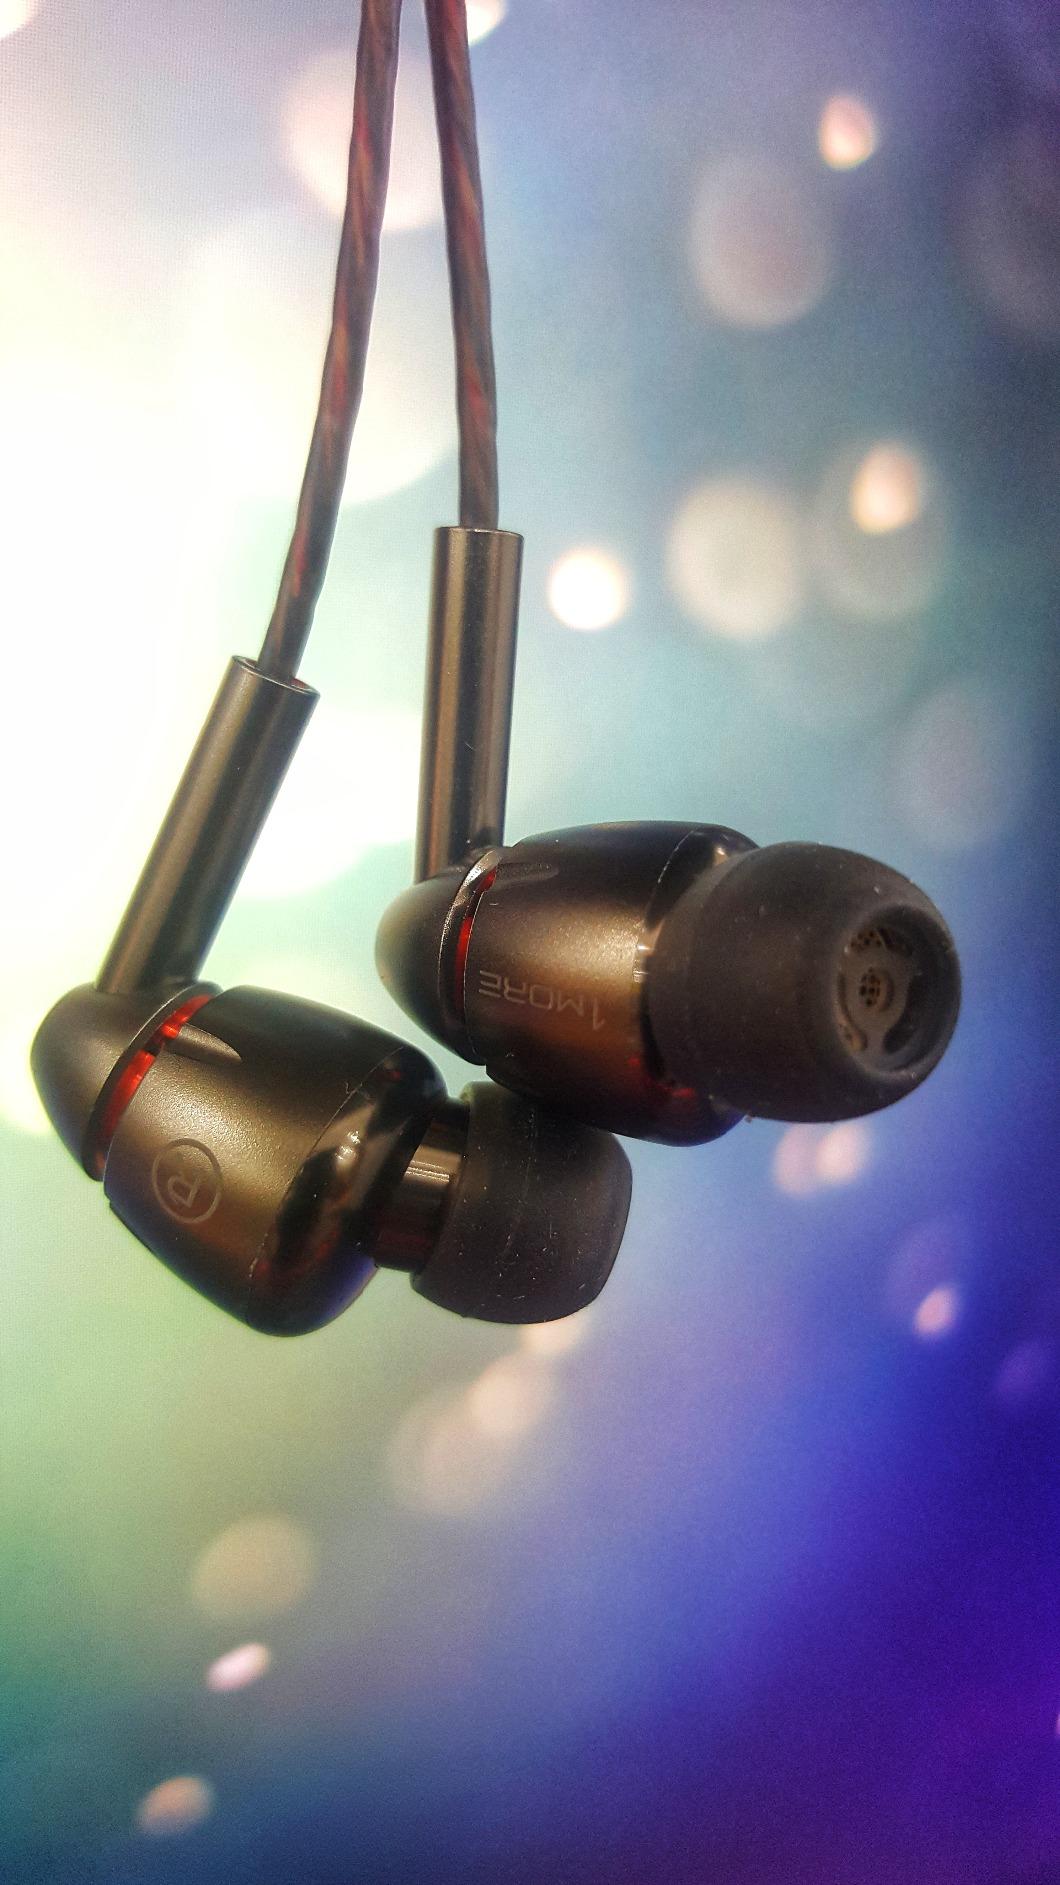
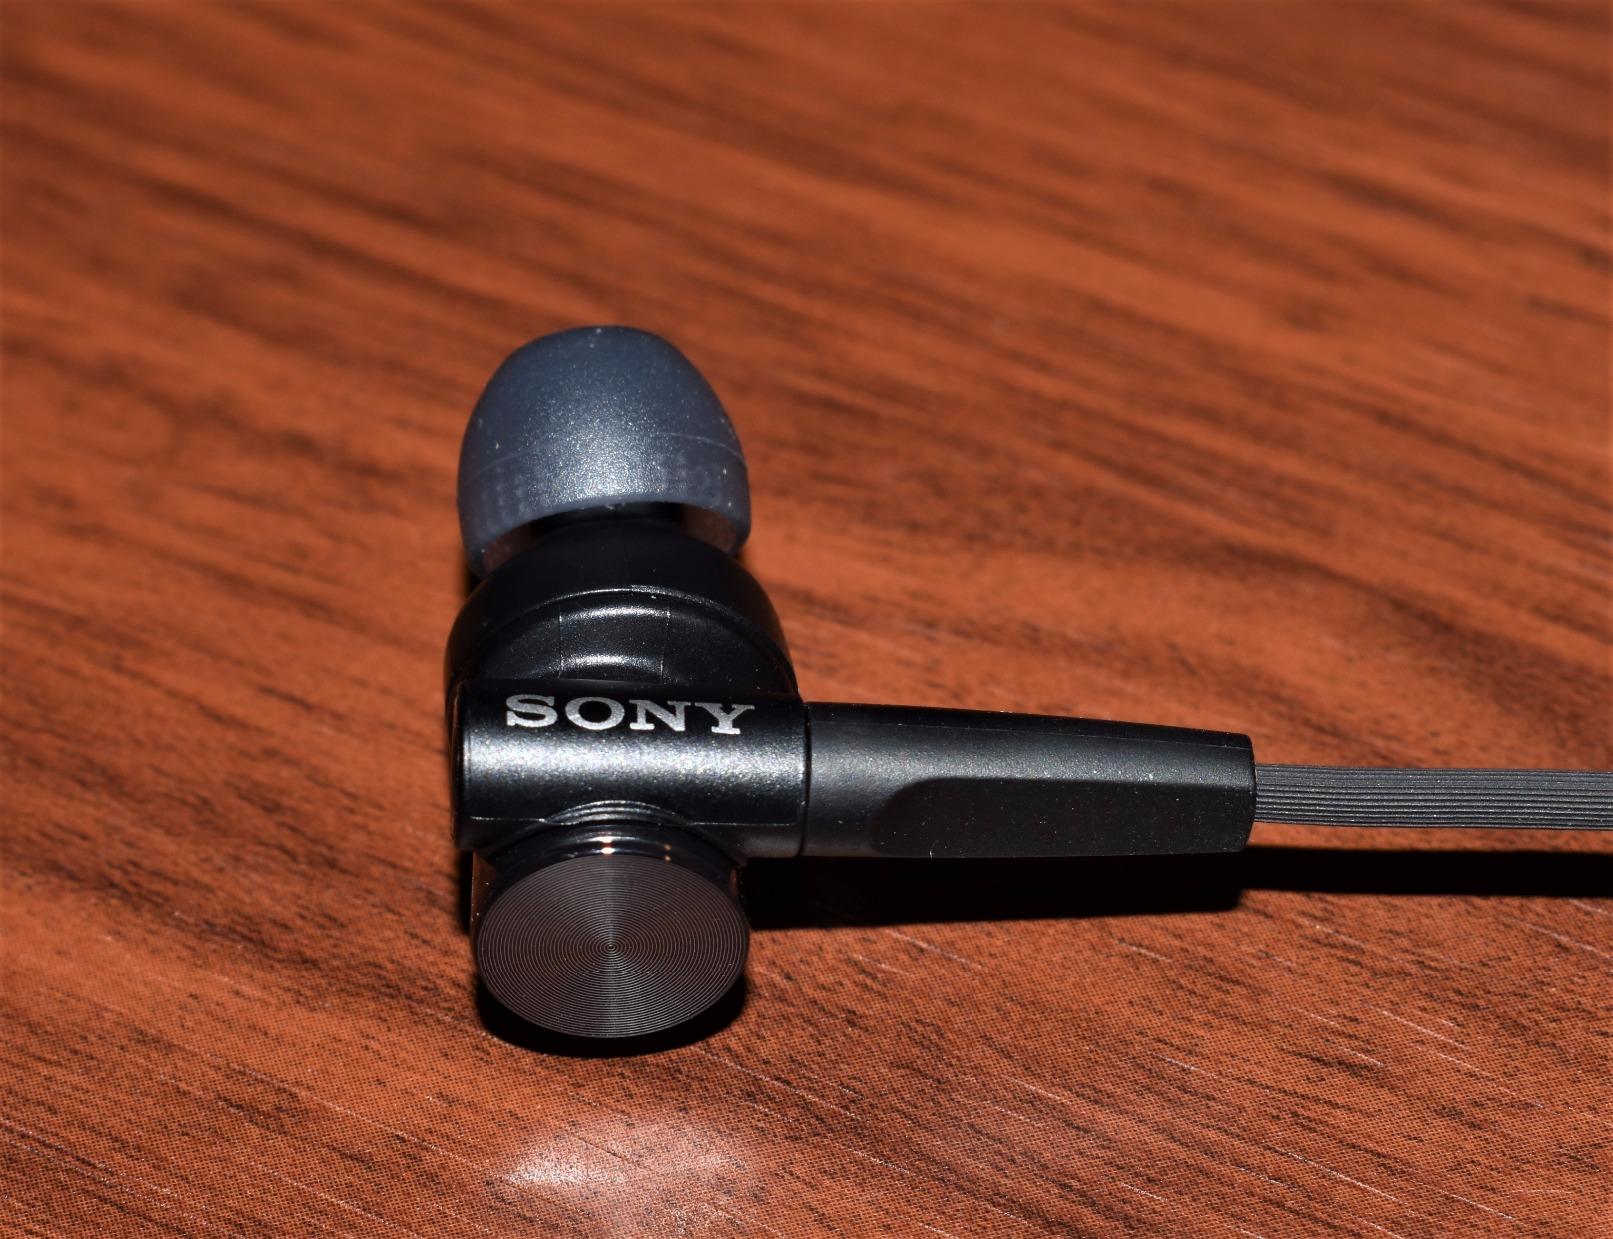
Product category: headphones
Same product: no